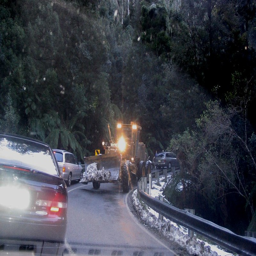
a trip to the snow